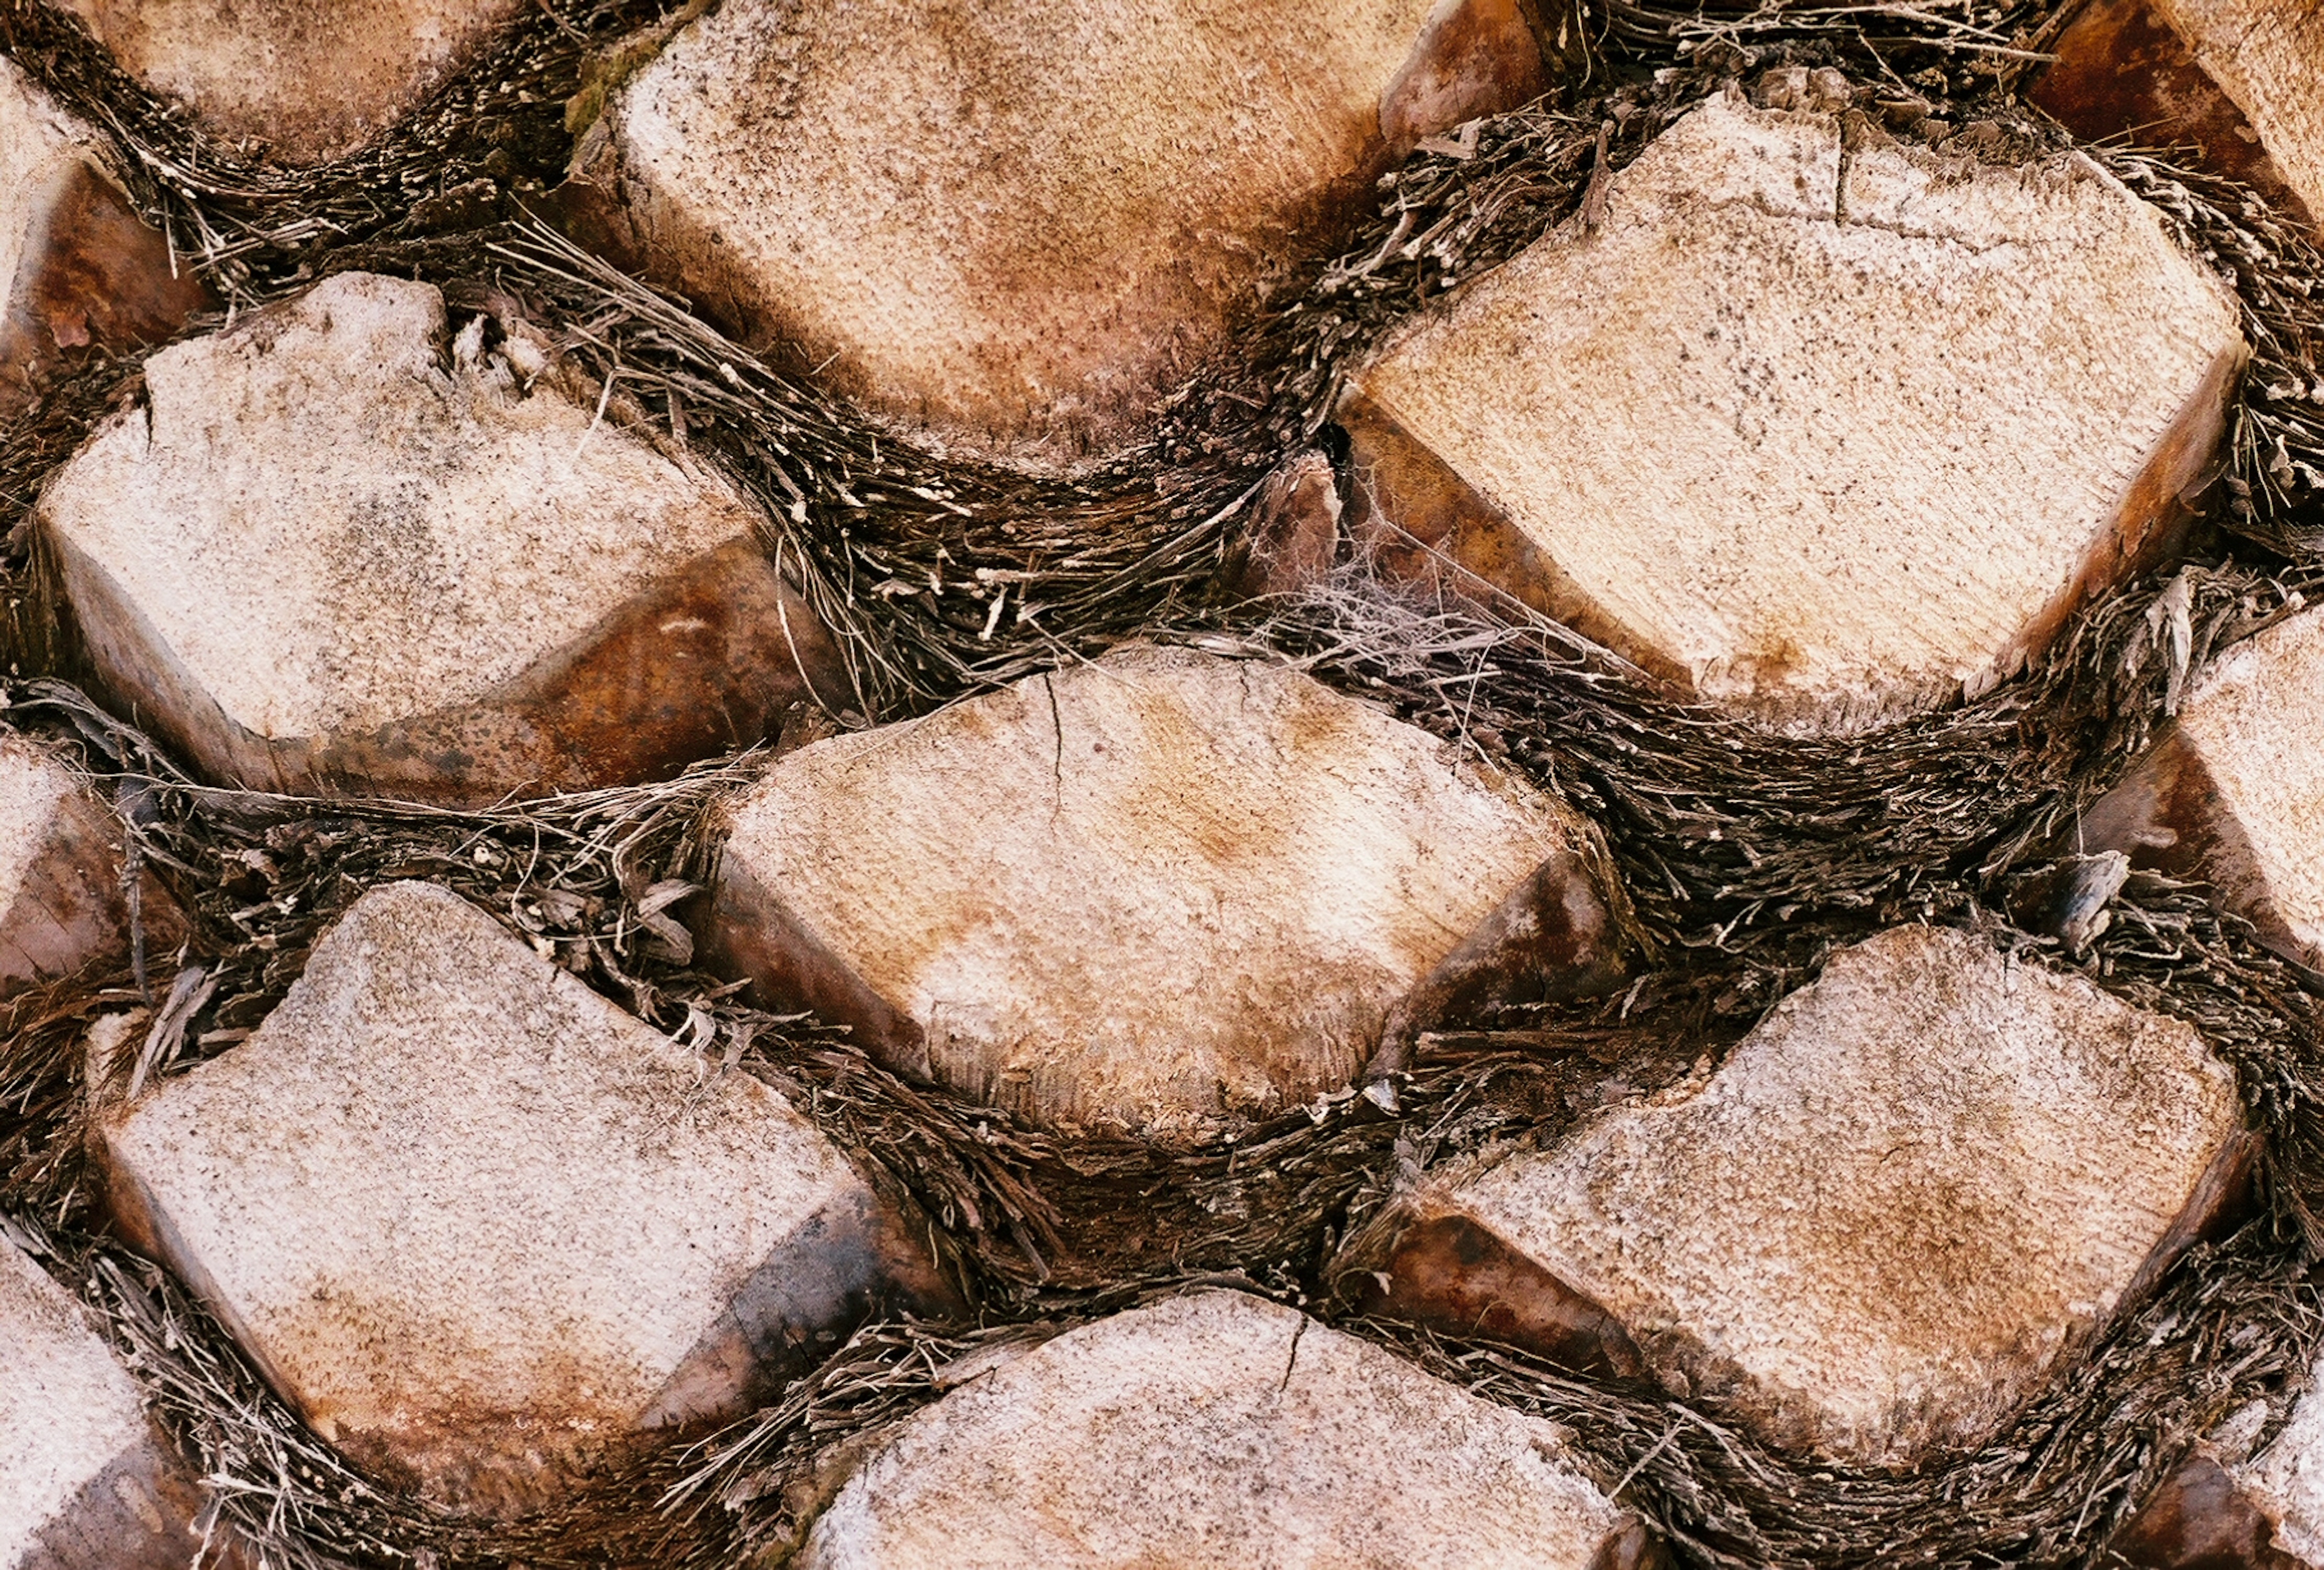
food, produce, baking, coconut, shiitake, grass family